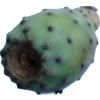
Label: cactus_fruit_green